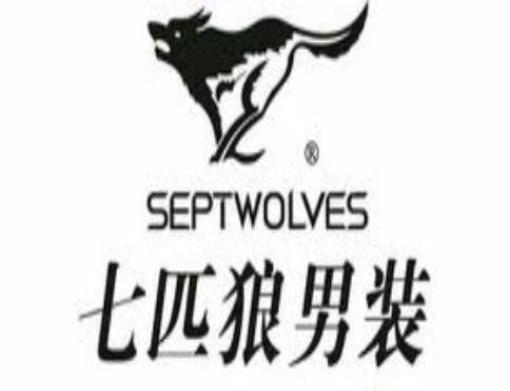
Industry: Clothes